Pauline Hanson's One Nation

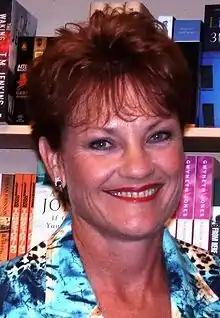
One Nation leader Pauline Hanson

Shortly after being elected to federal parliament, Hanson formed the One Nation party with co-founders David Oldfield and David Ettridge. During the formative days of One Nation, Oldfield was employed by Liberal Party backbench MP Tony Abbott as a political advisor. One Nation was launched on 11 April 1997, at an event held in Ipswich, Queensland. The party was officially registered by the Australian Electoral Commission (AEC) on 27 June.